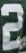
Number: 2